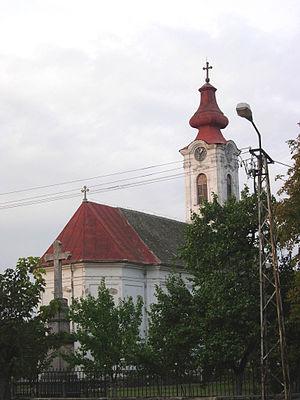
Potisje est une région de Serbie. Elle est située dans la province de Voïvodine.